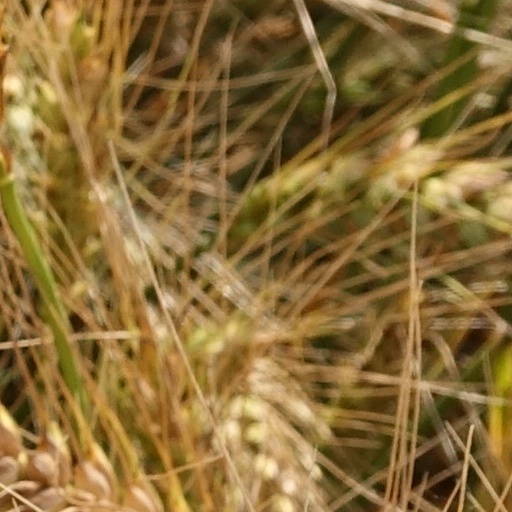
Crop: wheat